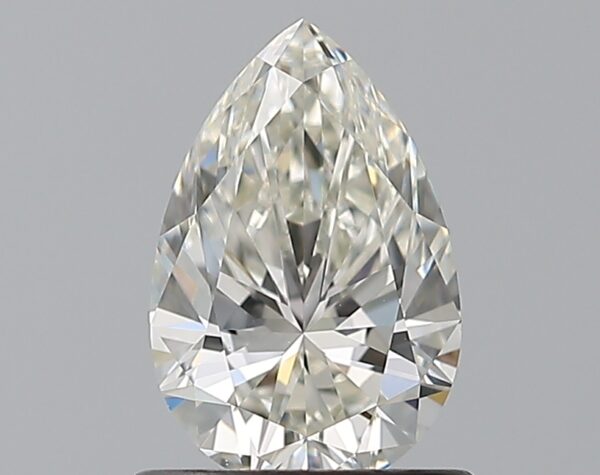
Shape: pear
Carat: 0.75
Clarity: VVS2
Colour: I
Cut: EX
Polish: EX
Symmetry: EX
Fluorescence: N
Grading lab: GIA
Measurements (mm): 7.69 x 5.07 x 3.21